Carlos Carmona (Spanish footballer)

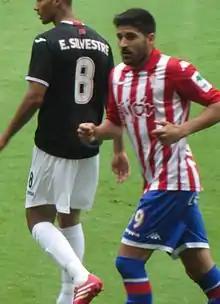
Carmona in action for Sporting Gijón in 2014

Carlos Carmona Bonet (born 5 July 1987) is a Spanish professional footballer who plays as a right winger or attacking midfielder.